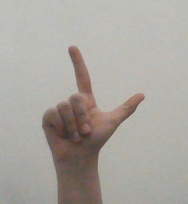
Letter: laam